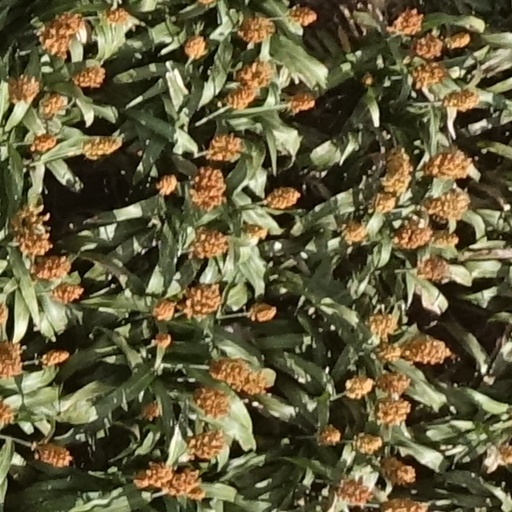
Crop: sorghum